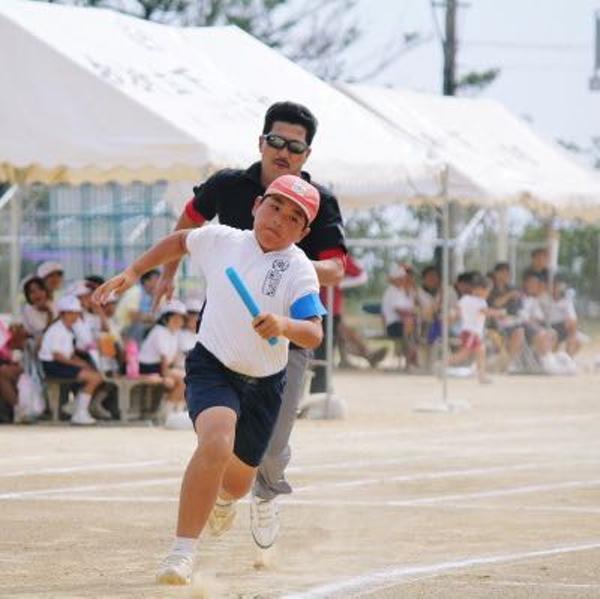
回答: 狩り物競争